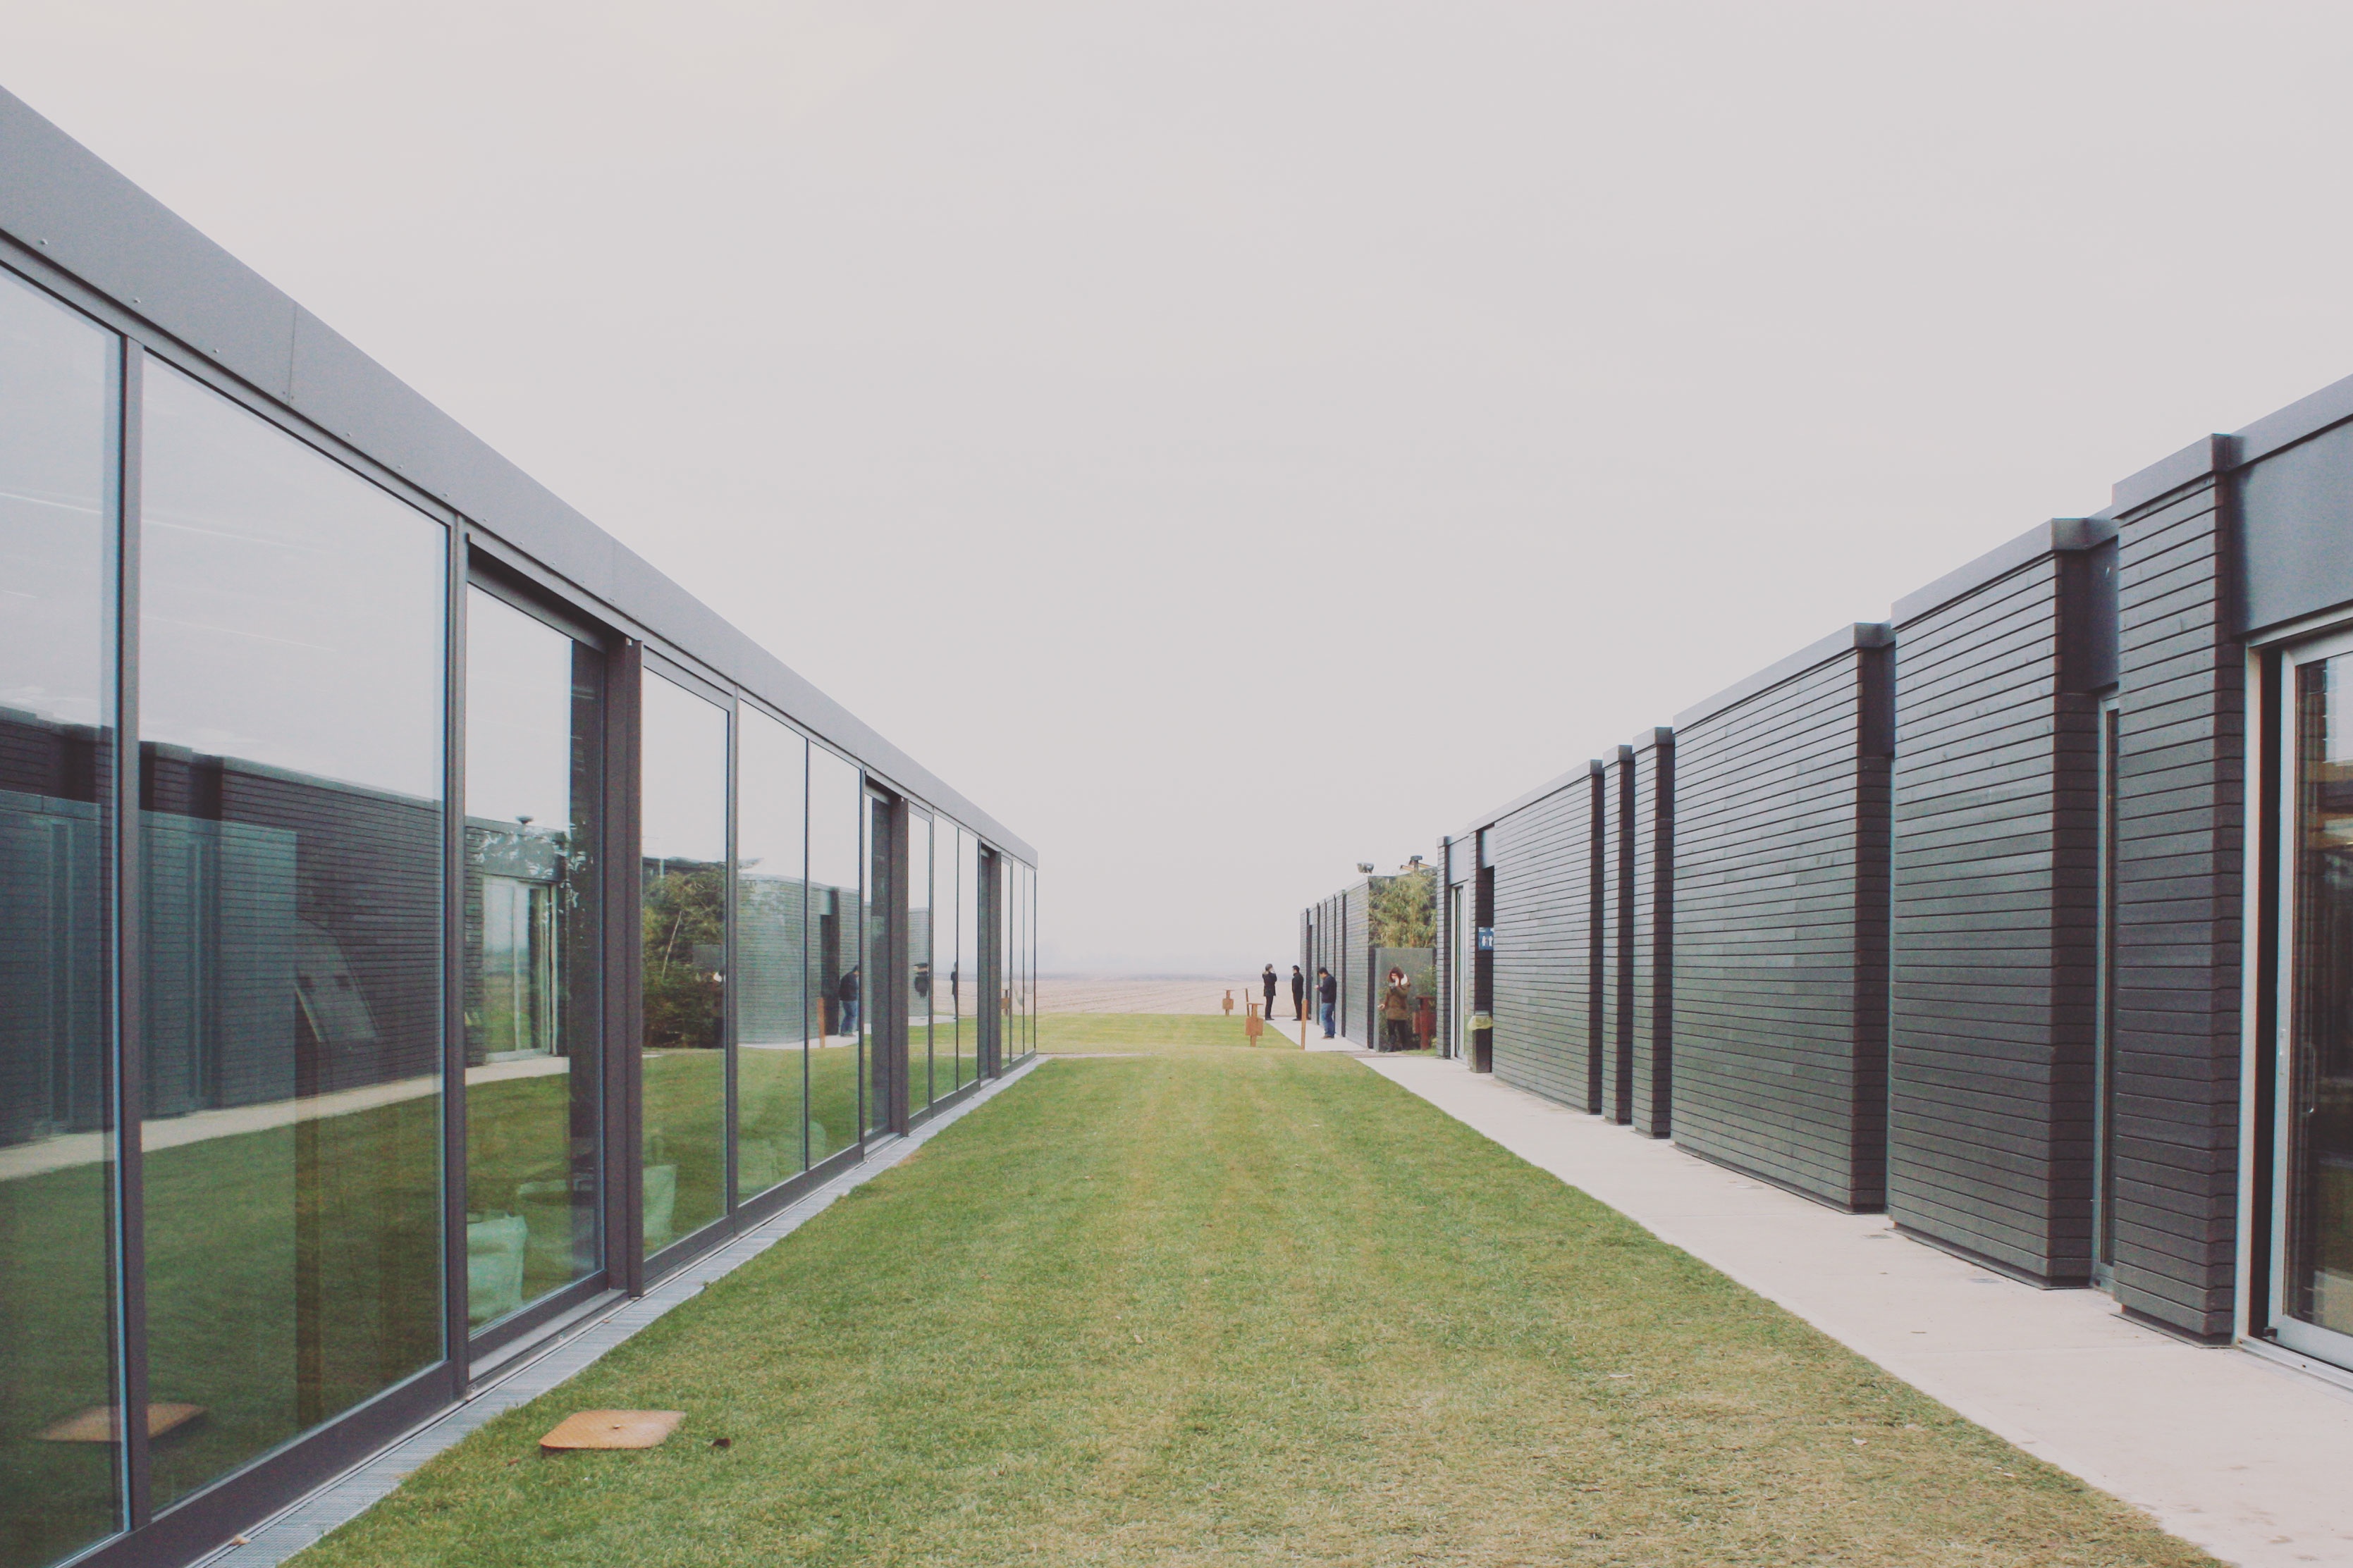
fence, architecture, facade, property, professional, estate, headquarters, real estate, residential area